Answer in natural language. How many Books are visible in the scene? Choose between the following options: 0, 2, 1, 3 or 4
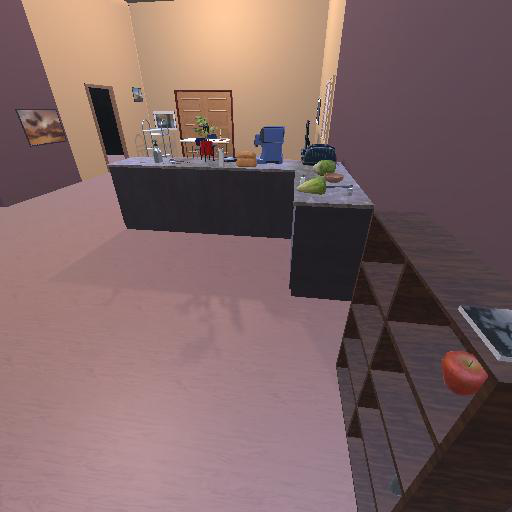
<answer>1</answer>